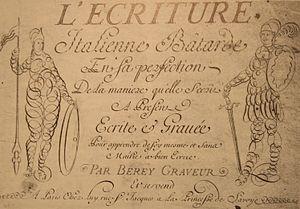
Page de titre d'un traité de C. A. Berey
Claude Auguste Berey, né en 1651 et mort en 1732, est un maître écrivain calligraphe, graveur et marchand d'estampes français.